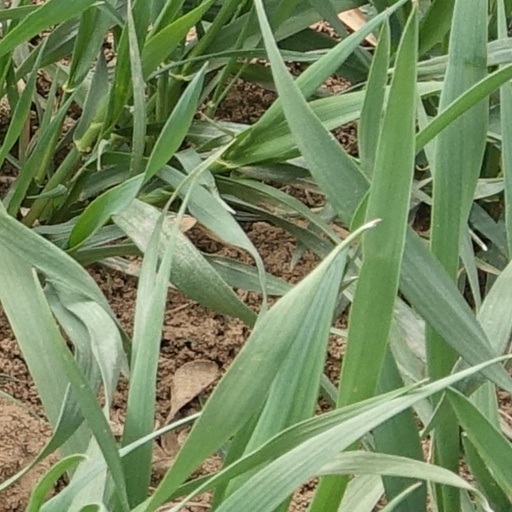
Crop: wheat